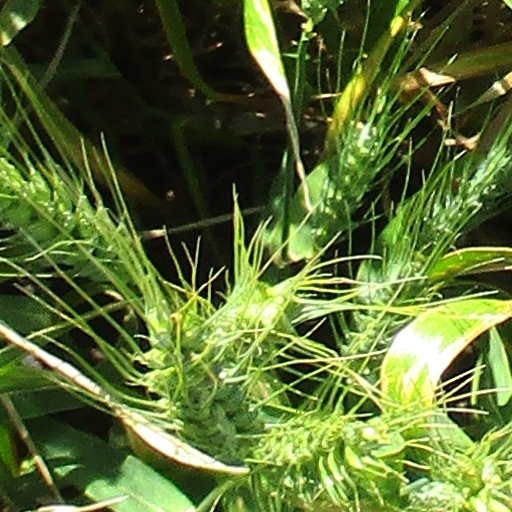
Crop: wheat